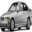
Label: automobile